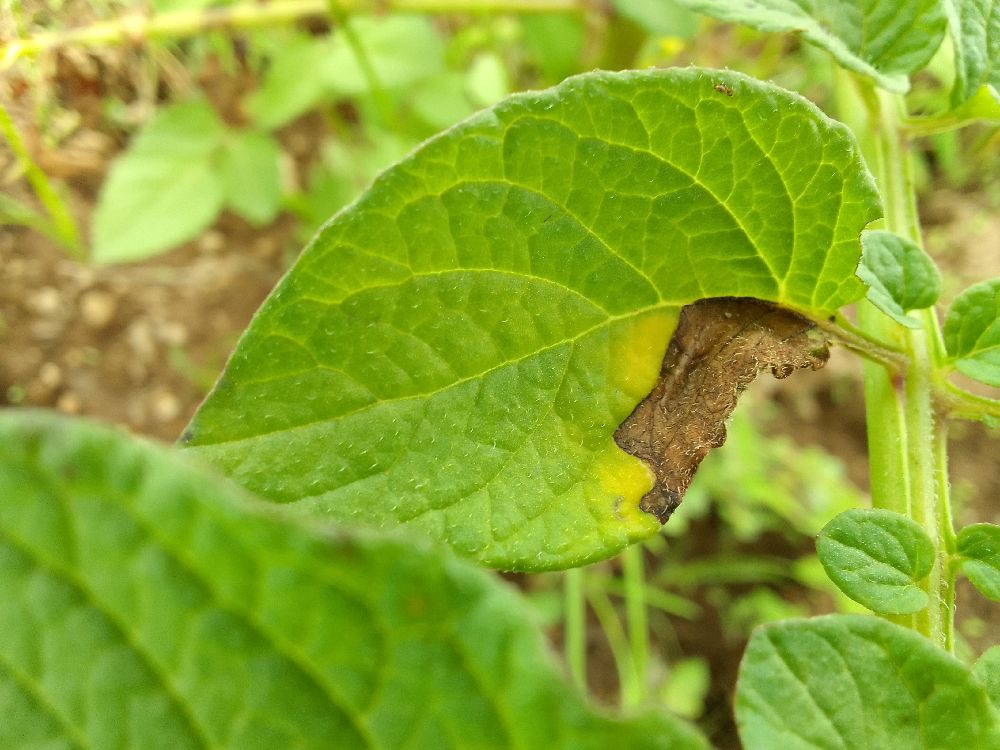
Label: Late blight